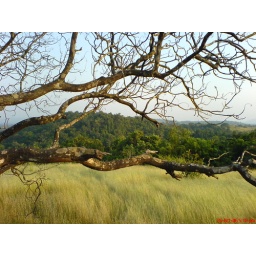
lone tree on the mountain in Konkan